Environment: lab
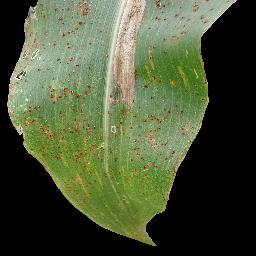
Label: common_rust